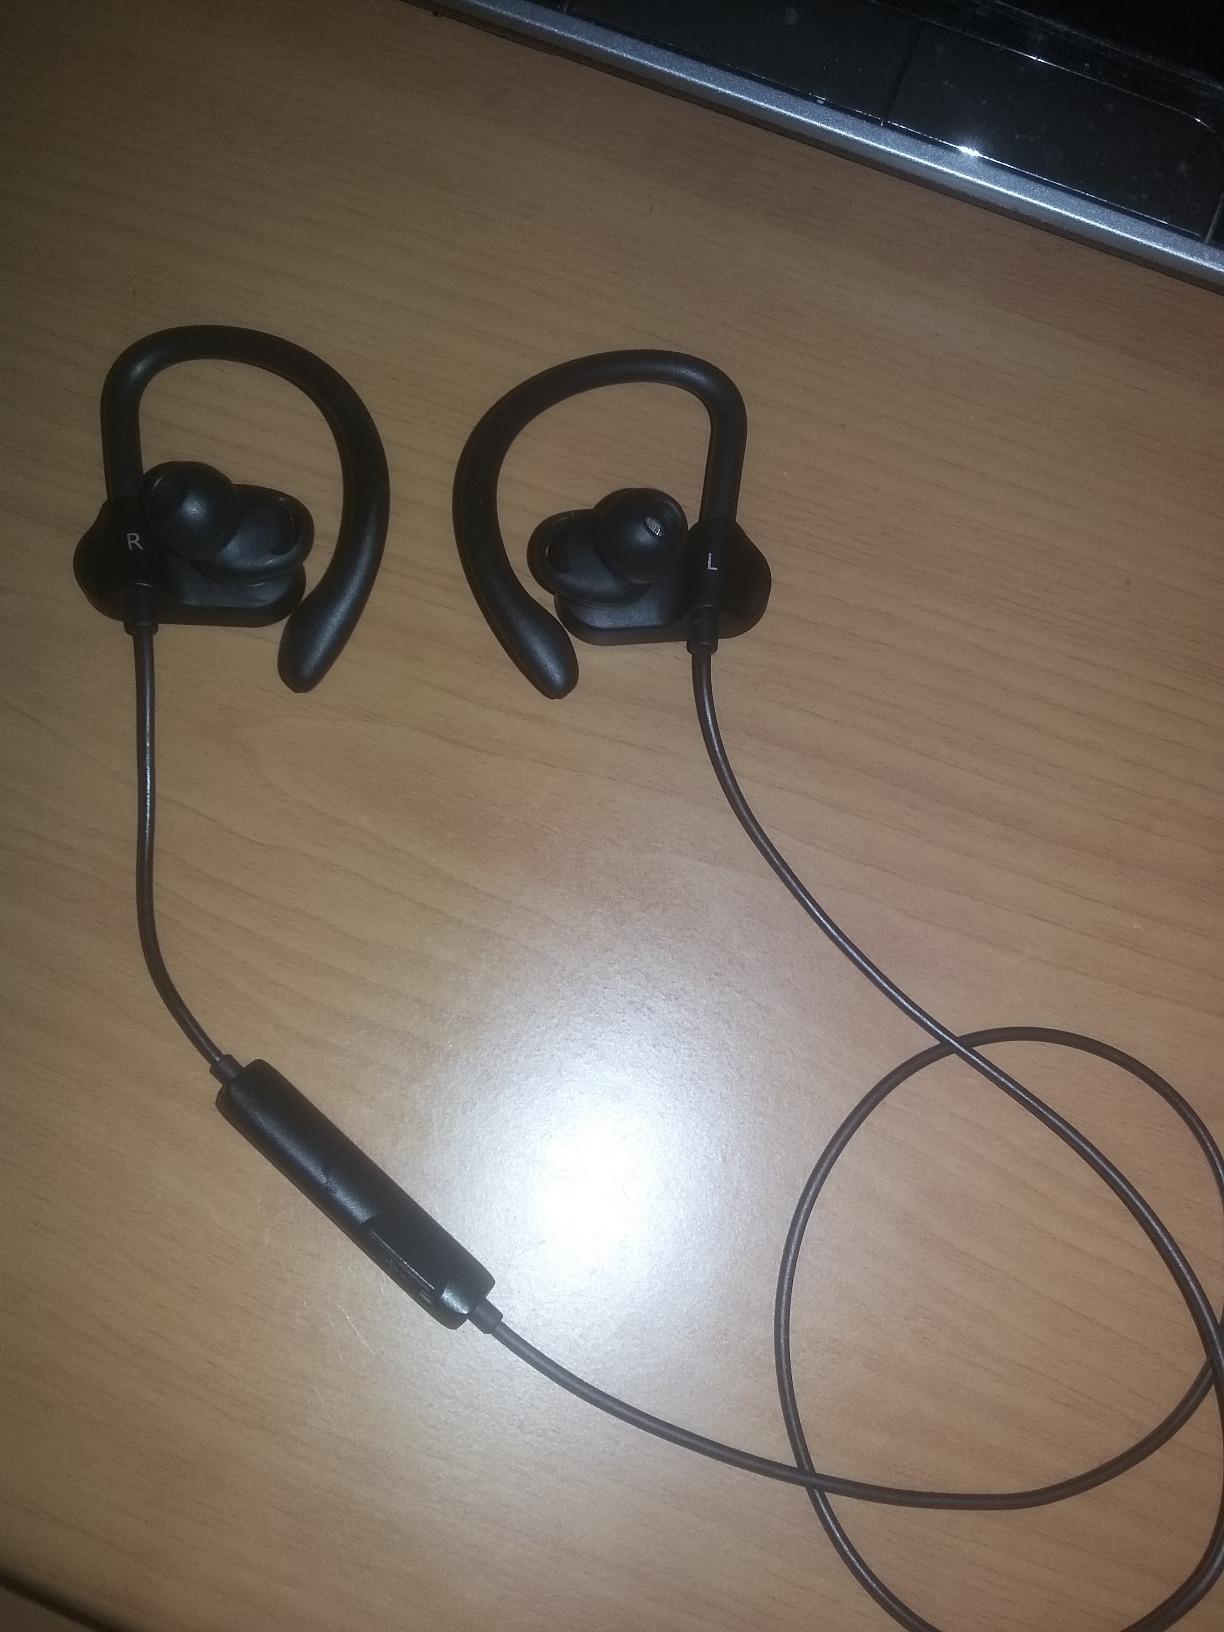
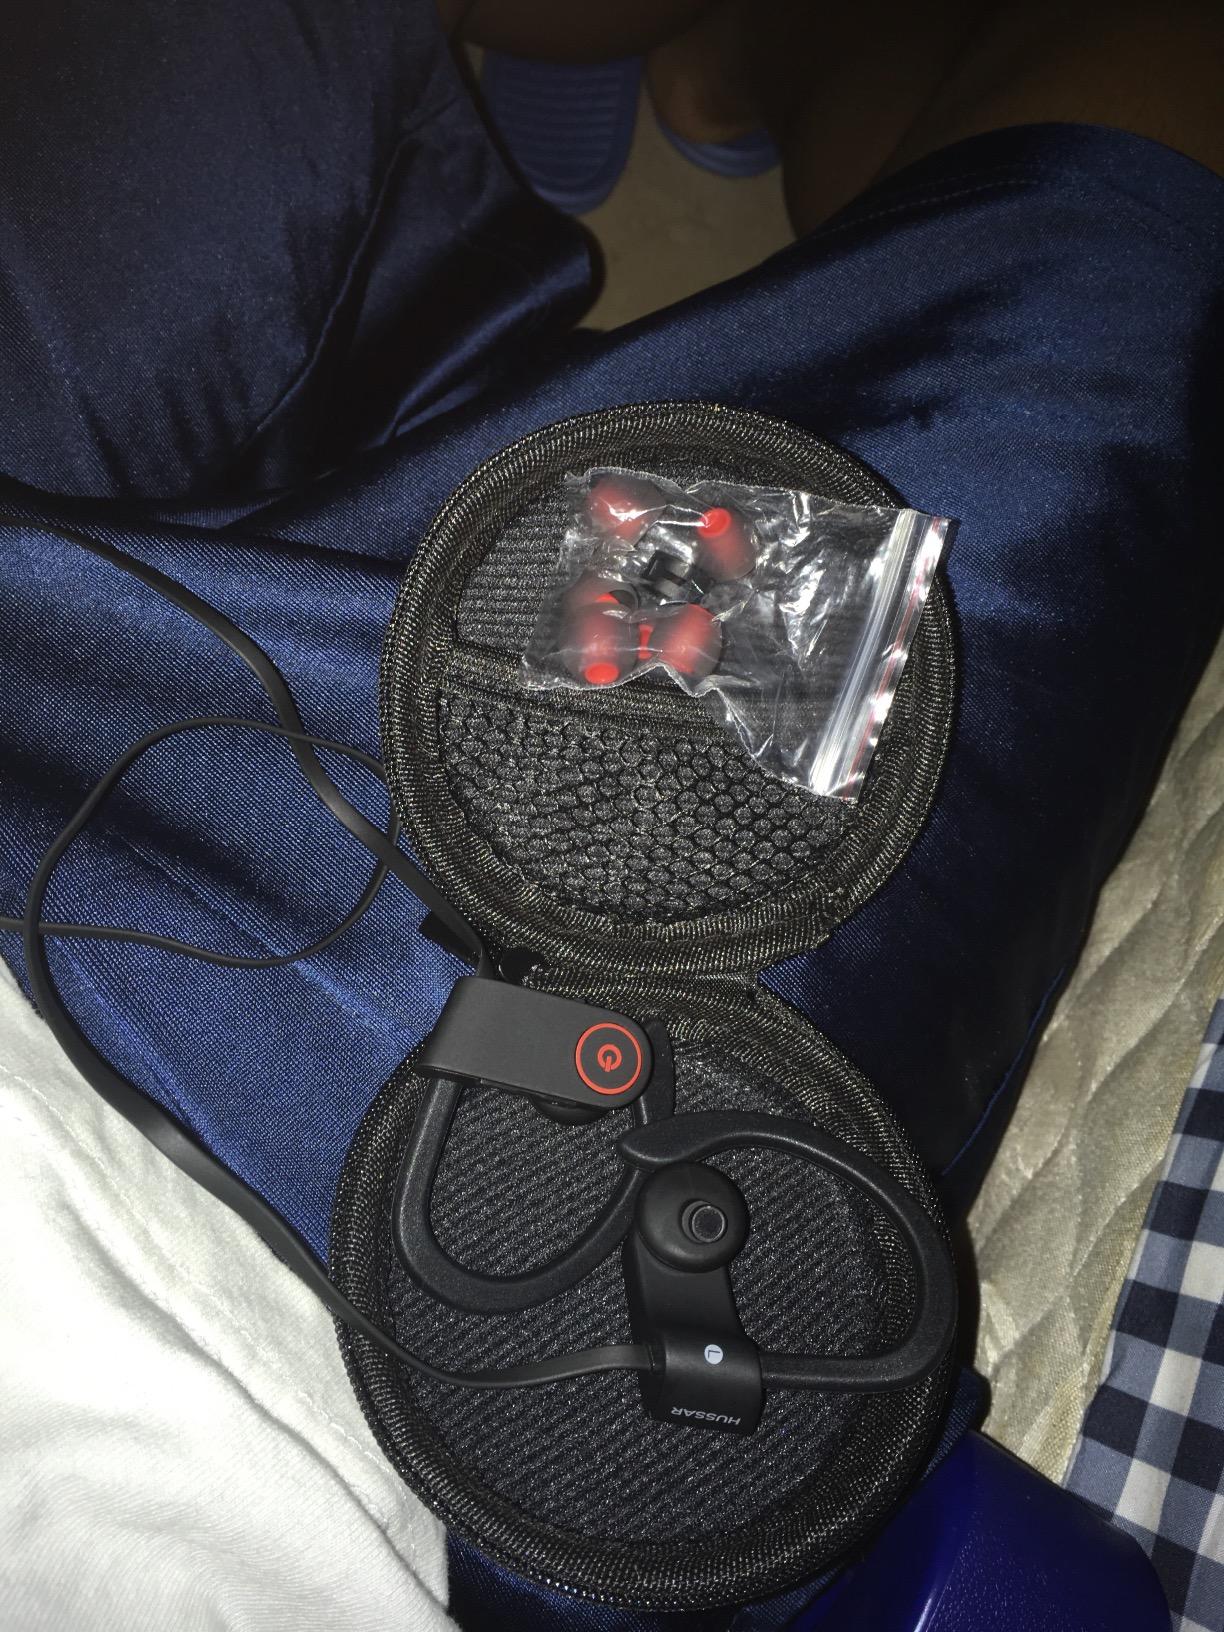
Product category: headphones
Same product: no